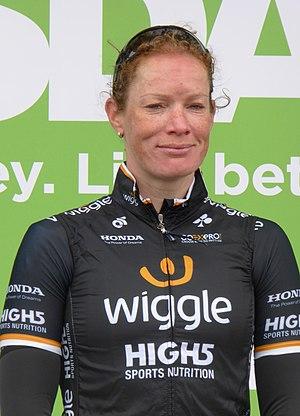
La Saison 2018 de l'équipe Wiggle High 5 est la sixième de la formation. L'effectif est grandement remanié. Le principal départ est celui de la sprinteuse belge Jolien D'Hoore. Elle est remplacée par Kirsten Wild. Lisa Brennauer, ancienne championne du monde du contre-la-montre, rejoint également l'équipe tandis que la sprinteuse italienne Giorgia Bronzini la quitte.
Kirsten Wild, née le 15 octobre 1982 à Almelo, est une coureuse cycliste néerlandaise, membre de l'équipe Wiggle High5. Sur piste, elle est octuple championne du monde dans les disciplines d'endurance, avec trois titres en course scratch, deux sur l'omnium, un en course aux points deux sur l'américaine. Sur route, elle a notamment remporté le Tour de Nuremberg en 2009 et l'Open de Suède Vårgårda en 2010. C'est une pure sprinteuse.